Bath stone

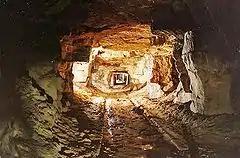
Combe Down Mine showing a tramway

Other mansions which have used Bath Stone include Gatcombe Park, Goldney Hall, Tyntesfield, South Hill Park, and Spetchley Park.